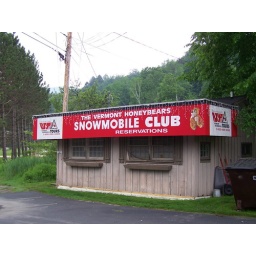
The building in Bridgewater Mills where T saw the swallow. The bird was under the W in the sign. The nest was behind the S.